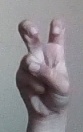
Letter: toot